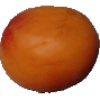
Label: apricot